Tanks of the United States in the Cold War

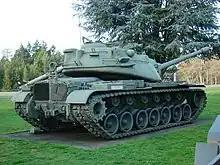
M103 at Ft. Lewis

The M26 Pershing saw service in the Korean War. When the war began in June 1950, the four American infantry divisions on occupation duty in Japan had no medium tanks, only light tanks. When these divisions were sent to Korea in June 1950, they found that the 75 mm gun on their light tanks could not penetrate the armor of North Korean T-34 tanks, whose 85 mm guns had no difficulty piercing the American tanks' thin armor. In a Tokyo ordnance depot, three Pershing tanks were discovered in poor condition; they were hastily rebuilt with improvised parts. These Pershings were formed into a provisional tank platoon and sent to Korea in July; used to defend the town of Chinju, the tanks soon lost mobility and were destroyed when the improvised parts failed, meaning that the only three American medium tanks in Korea were lost.